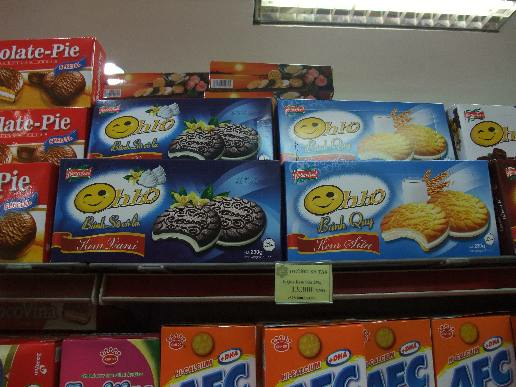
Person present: No